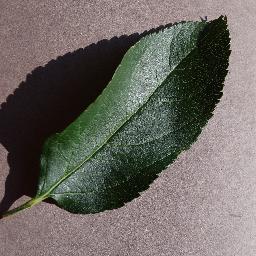
Label: Apple___healthy